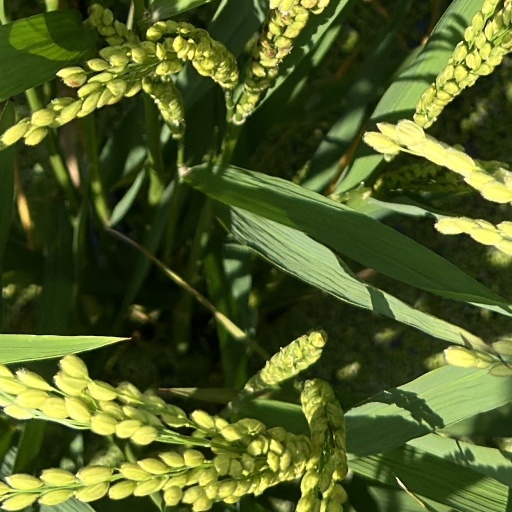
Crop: rice